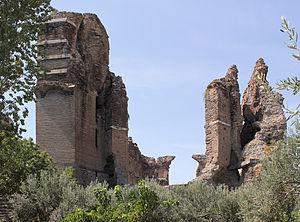
La Basilique rouge ou Cour rouge, également appelée « salle rouge », « temple de Sérapis » ou « temple des dieux égyptiens », est un monument romain en ruine, situé dans l’ancienne ville basse de Pergame, aujourd'hui dans le centre historique de la ville de Bergama, en Turquie, dans la province d’Izmir.